Sywell Aviation Museum

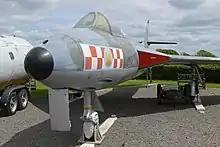
Hawker Hunter on display

In July 2019 the museum won The Peoples' Choice Award at the Northamptonshire Heritage Awards voted for by the visiting public as the best Museum in Northamptonshire for 2019 and 2020.